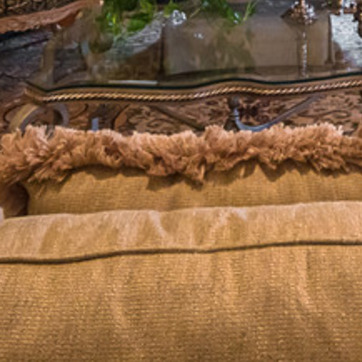
Material: fabric